A Catered Affair

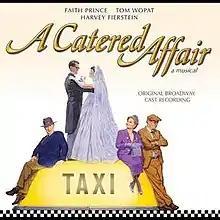
Cover of Original Broadway Cast Recording

:"The article is about the stage musical. For the 1956 film, see The Catered Affair."